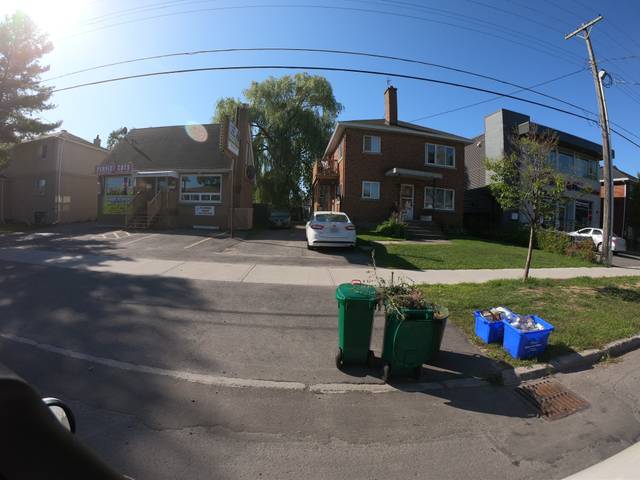
Region: Canada
Coordinates: 45.428, -75.653